Rickman House

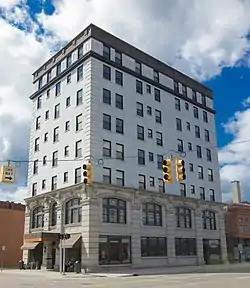

The Rickman House is an apartment building located at 345 North Burdick in Kalamazoo, Michigan. It was formerly a hotel known as the Rickman Hotel. It was listed on the National Register of Historic Places in 1994.